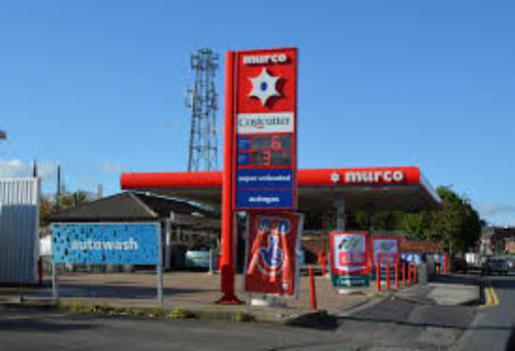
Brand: murco-2
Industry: Electronic